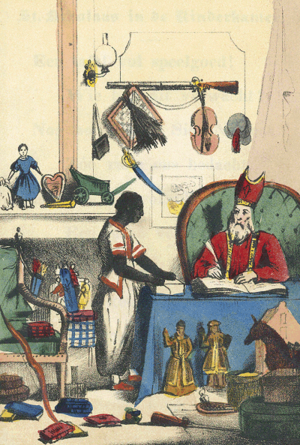
Les compagnons de saint Nicolas sont divers personnages ou figures régionales qui accompagnent saint Nicolas en Europe centrale et occidentale. Ces personnages agissent comme antagonistes au saint patron qui distribue des cadeaux le 6 décembre, ou le 19 décembre pour l'Église orthodoxe utilisant le calendrier julien, aux enfants sages, menaçant de fouetter, punir ou enlever les enfants désobéissants.
Le père Noël est un personnage folklorique, archétypal, fictif et mythique lié à la fête de Noël dont les racines profondes remontent à des rites et croyances antiques. Il est associé à la mère Noël.